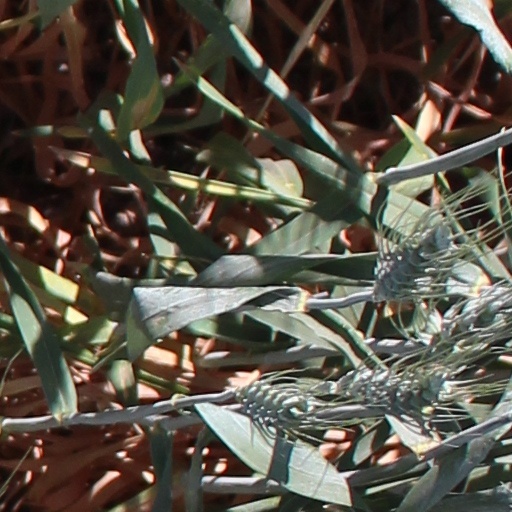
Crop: wheat